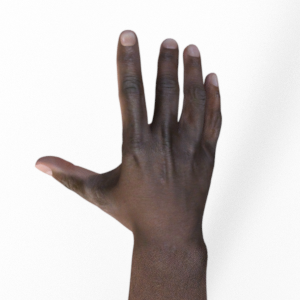
Label: paper